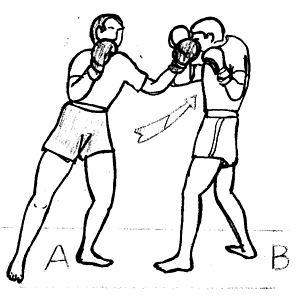
En boxe, le semi-crochet est coup dit « mixte » à mi-chemin entre un coup de poing direct et un coup de poing crocheté utilisé en boxe anglaise. En réalité le coup démarre comme un direct et poursuit sa trajectoire comme un crochet long. Il atteint une cible placée légèrement sur le côté, ce qui occasionne chez l’opposant un problème de lecture pour défendre. À ne par confondre avec un autre coup mixte, le bolo-punch, qui tient du crochet et de l’uppercut à la fois.
La boxe anglaise, aussi appelée le noble art, est un sport de combat dans lequel deux adversaires, de même catégorie de poids et de même sexe, se rencontrent sur un ring, munis de gants rembourrés afin de limiter le risque de coupure, et s'échangent des coups de poing, portés au visage et au buste. Le combat est divisé en intervalles de temps, les rounds, séparés par une minute de repos annoncée par une cloche où le pugiliste pourra être conseillé et soigné si besoin.
Le kick-boxing est une discipline sportive appartenant au groupe des boxes pieds-poings développée au début des années 1960 par les Américains, ou « kick-boxing américain » et parallèlement à la même époque par les Japonais, appelé « kick-boxing japonais » avec autorisation des coups de genou direct, coups de coude et projections de judo. Ce type de boxe, notamment de compétition, a été influencé par de nombreuses pratiques de combat extrême-orientales et également par les boxes occidentales, notamment la boxe anglaise et la boxe française. Pour cette dernière version, depuis les années 1990, la forme la plus médiatique est le tournoi des plus de 93 kg du K-1 World Grand Prix et le tournoi des moins de 70 kg, le K-1 World MAX. Cette pratique peut être assimilée à un art martial compte tenu de ses origines et de sa pratique très usitée dans le Monde des arts martiaux.